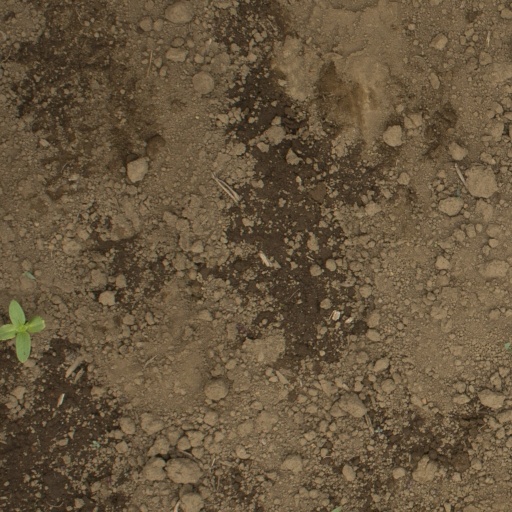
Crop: Jerusalem artichoke